James Robertson (photographer)

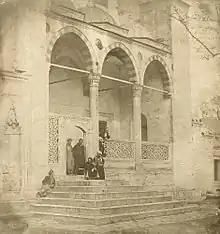
Süleymaniye Mosque in Constantinople, photograph by Robertson, 1853

Robertson was born in Middlesex in 1813. He trained as an engraver under Wyon (probably William Wyon). In 1841, he settled in Constantinople where he worked as an "engraver and die-stamper" at the Imperial Ottoman Mint. During this period, he appears to have become interested in photography.